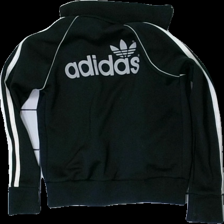
View: back
Type: Jacket
Category: Children
Brand: Adidas
Colors: Black, White
Material: 100% poly
Pattern: Logo print
Cut: Regular
Size: L
Season: All
Stains: Minor
Price range: <50
Recommended usage: Export
Comment: dragen tråd